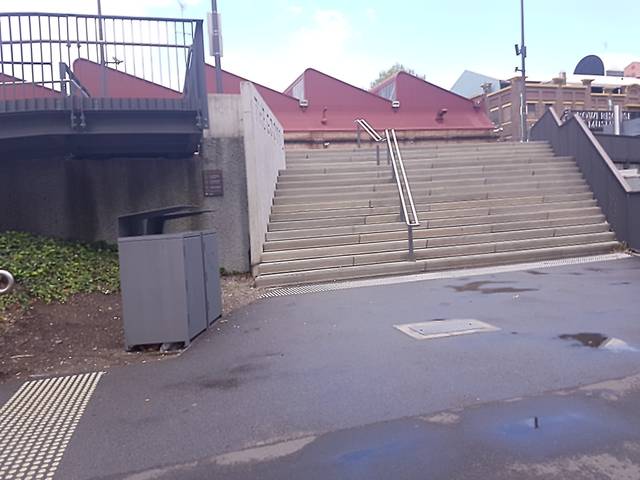
Region: Australia
Coordinates: -33.879, 151.201